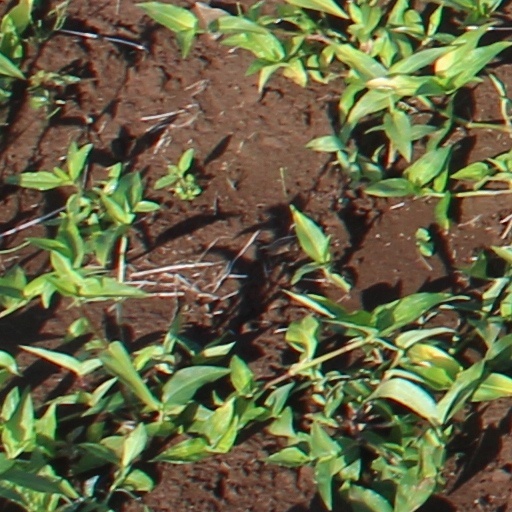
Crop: wheat